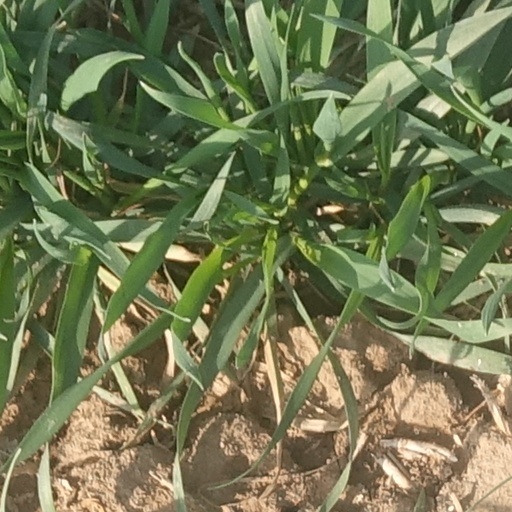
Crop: wheat